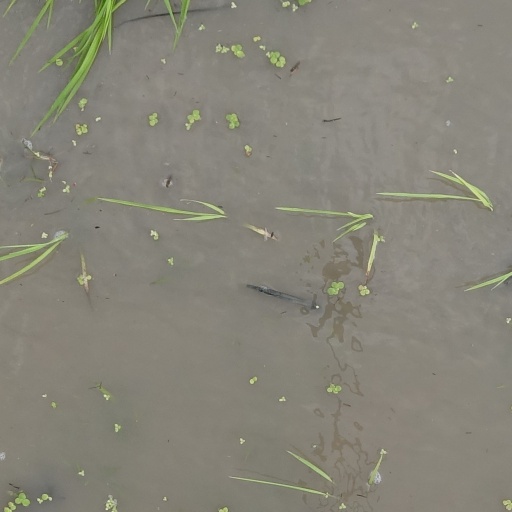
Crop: rice